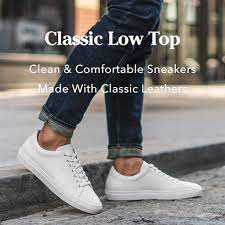
Label: Sneaker